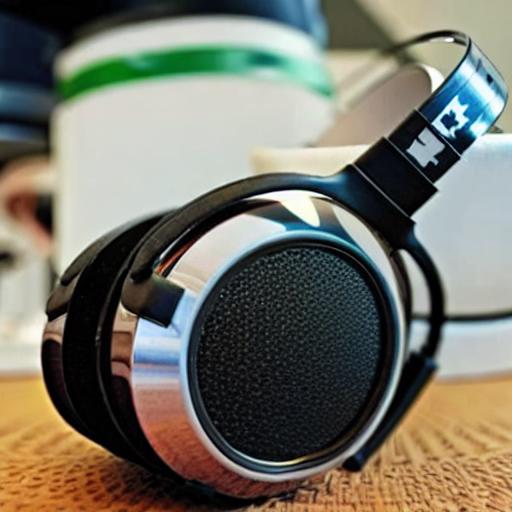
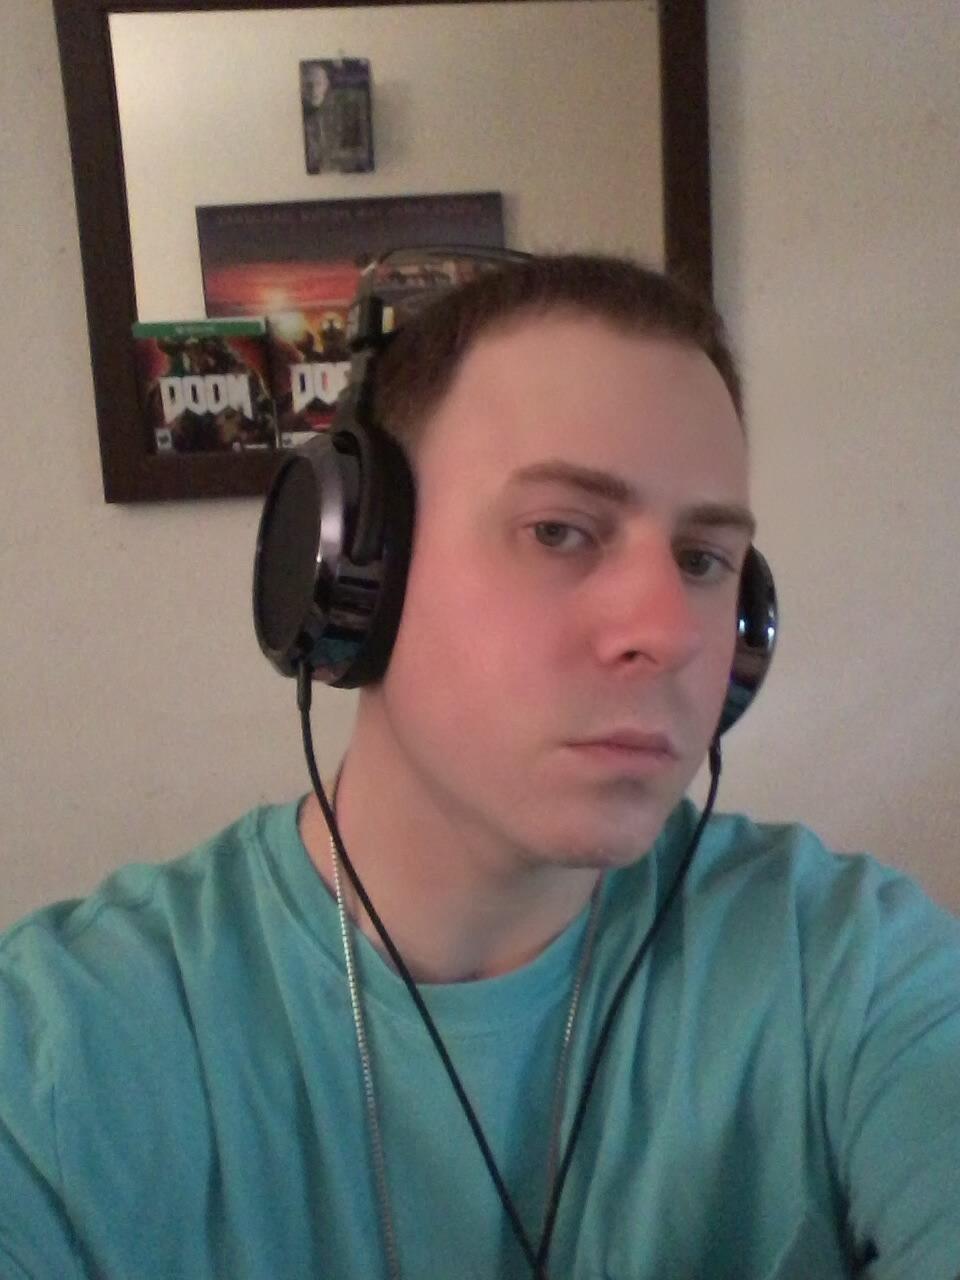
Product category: headphones
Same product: no